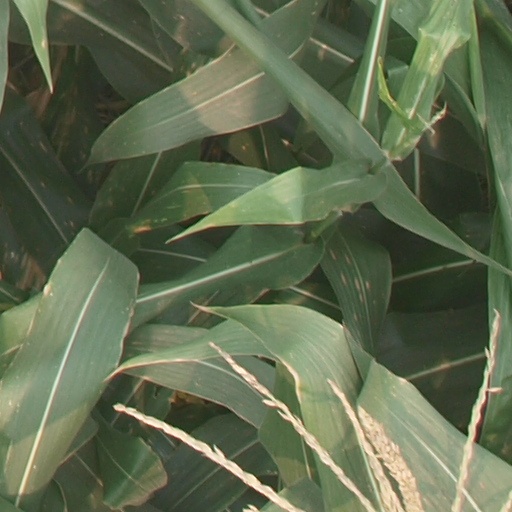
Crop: maize; corn